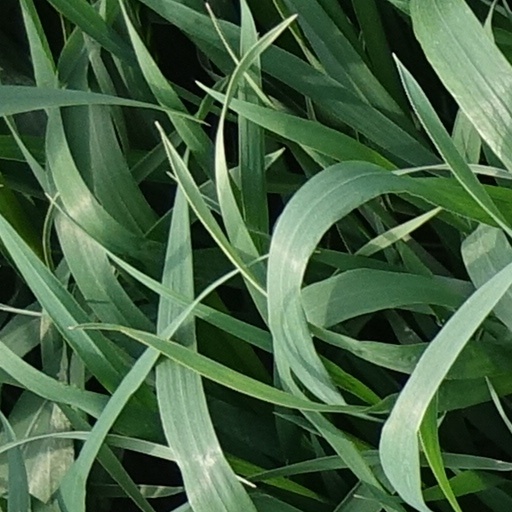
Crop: wheat